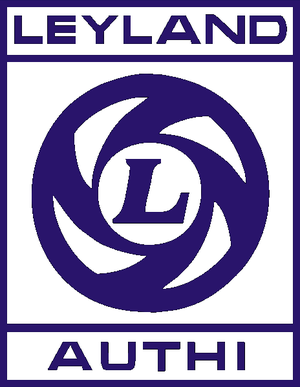
AUTHI - Automóviles de Turismo Hispano-Ingleses S.A. était un